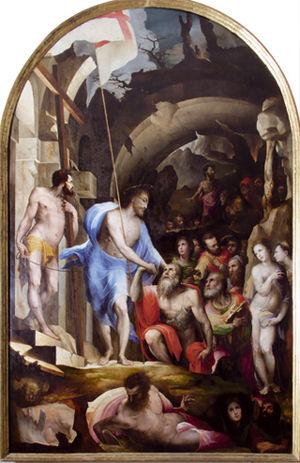
La Descente du Christ dans les limbes est un tableau, datant de 1530-1535, du peintre Domenico Beccafumi. Il est conservé aujourd'hui à la Pinacothèque nationale de Sienne dans la salle des grands maîtres siennois.